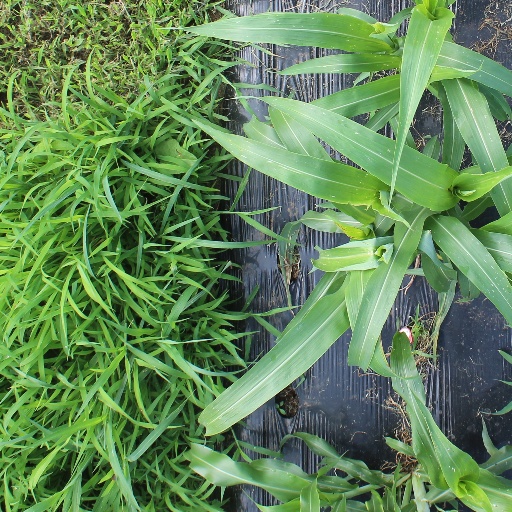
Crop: sorghum